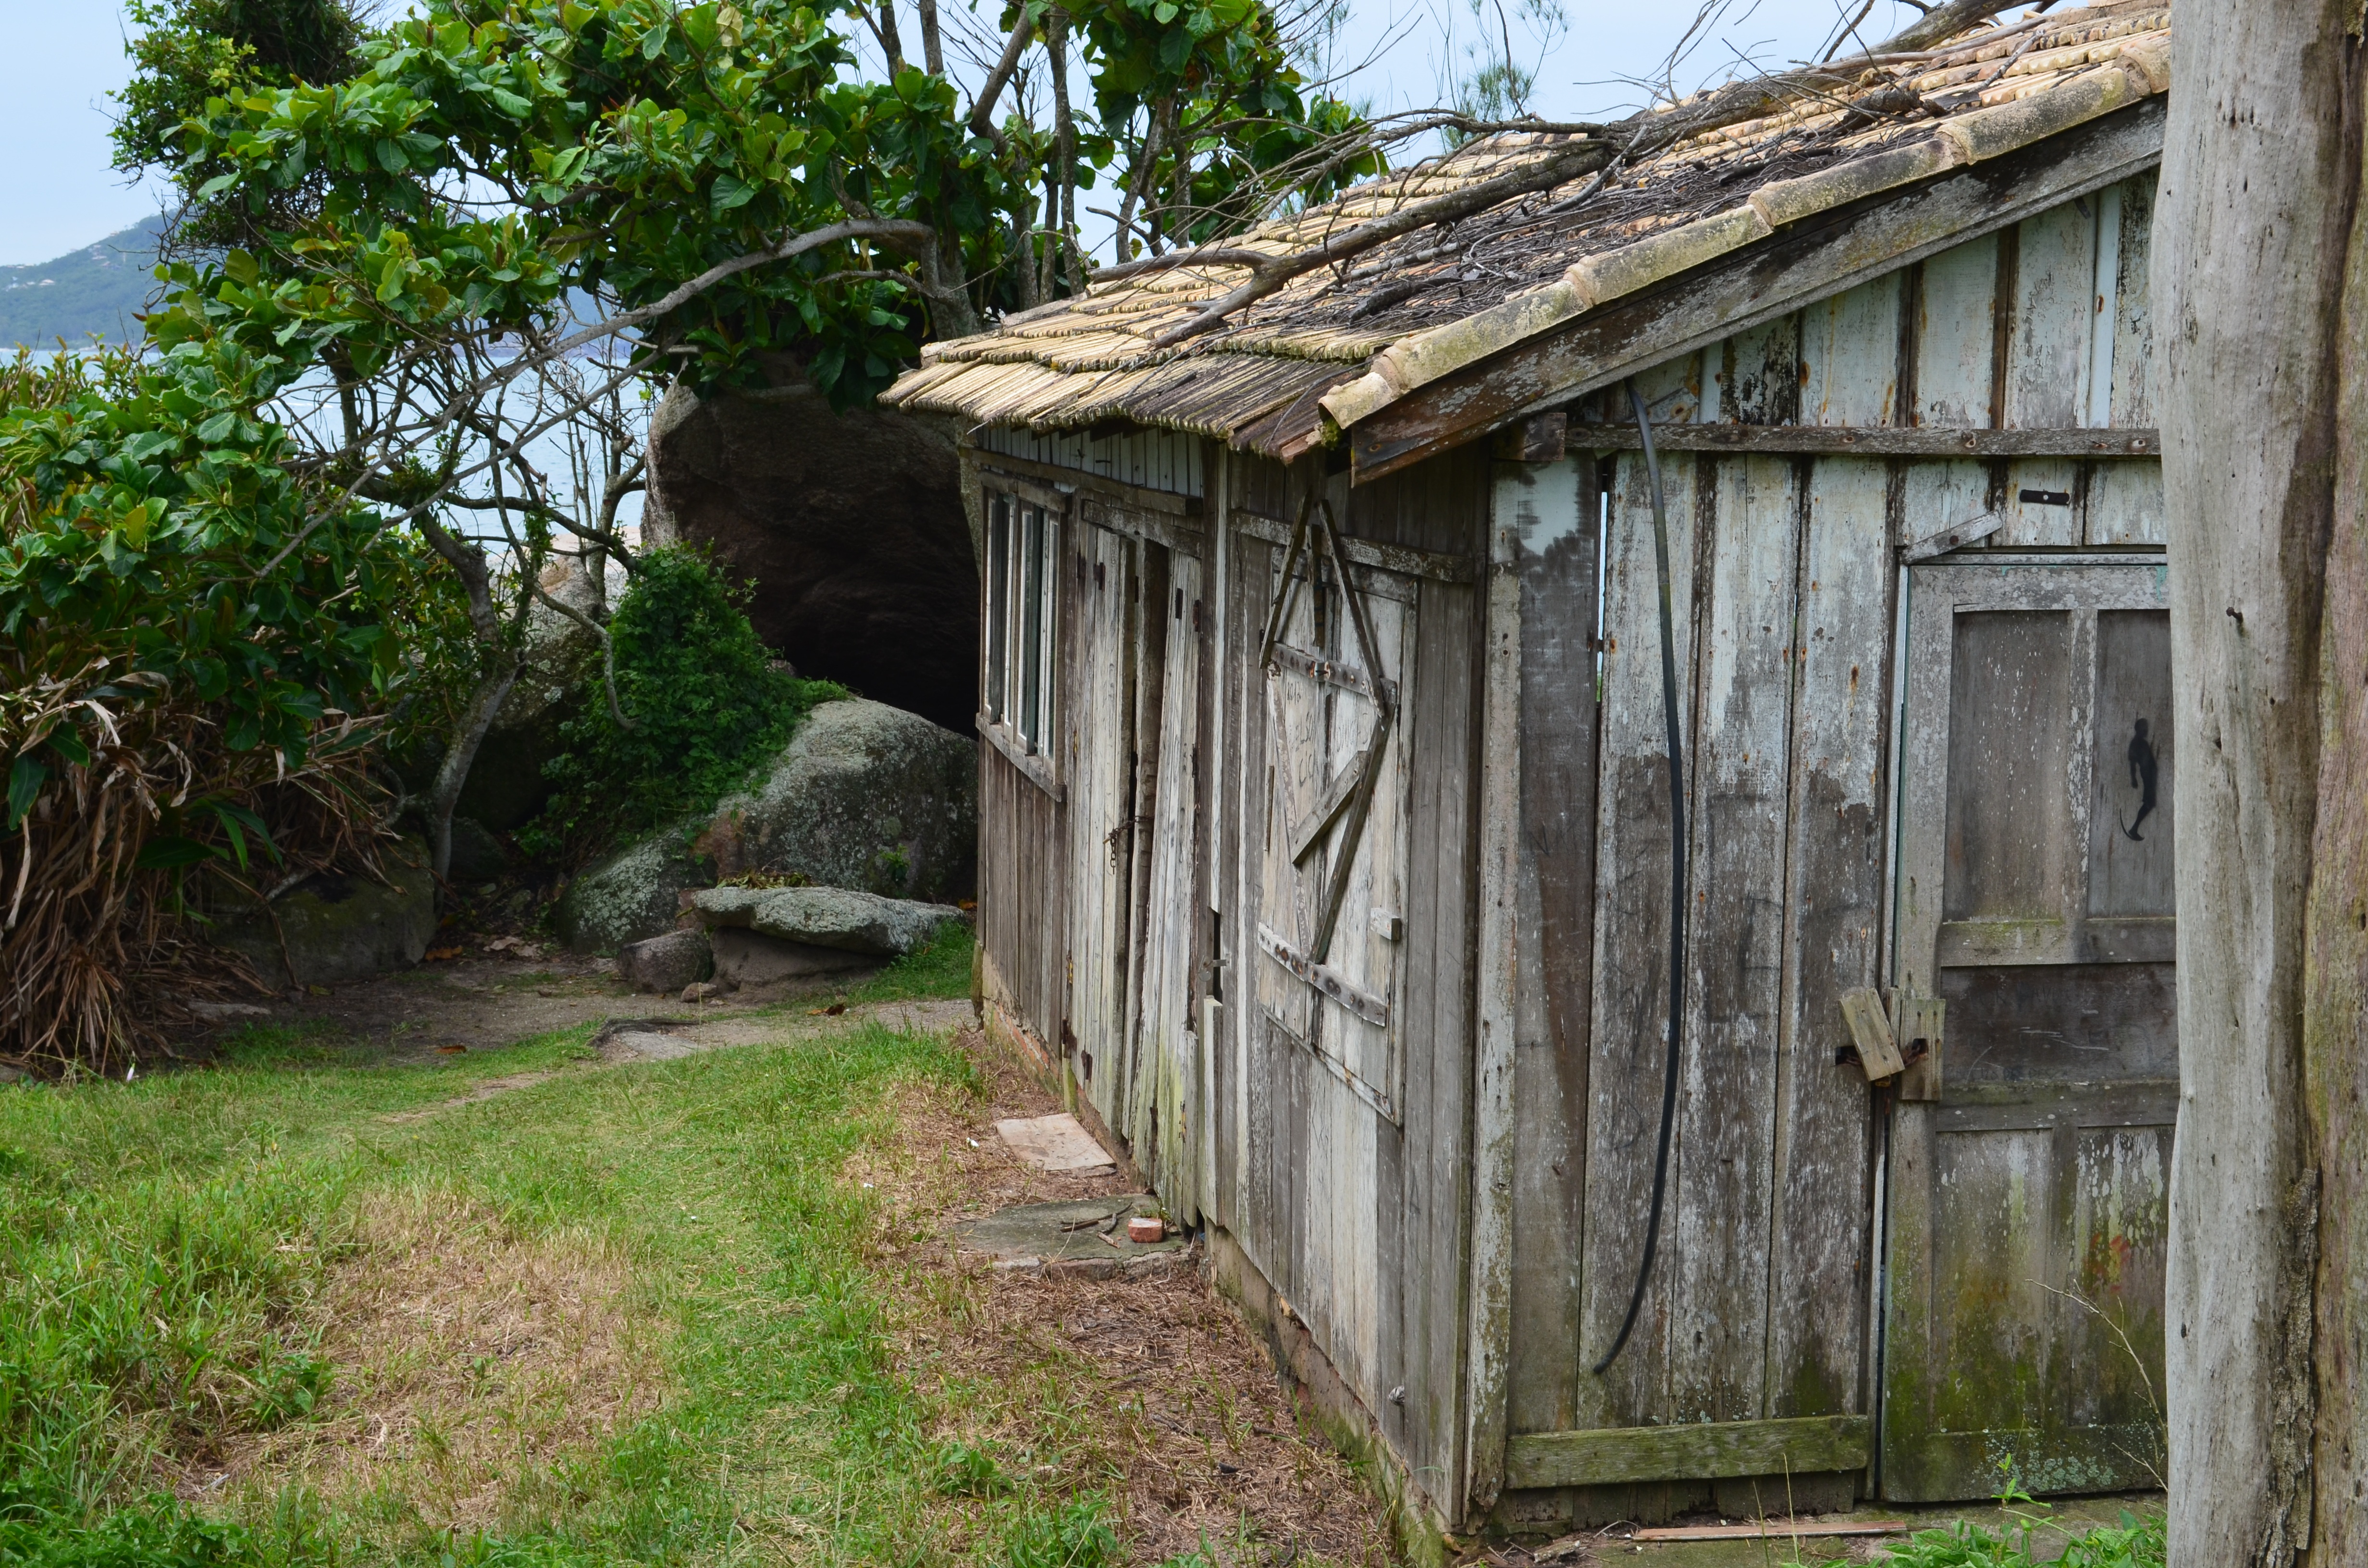
wood, house, building, home, shed, hut, village, shack, fishing, cottage, outhouse, mar, rural area, outdoor structure